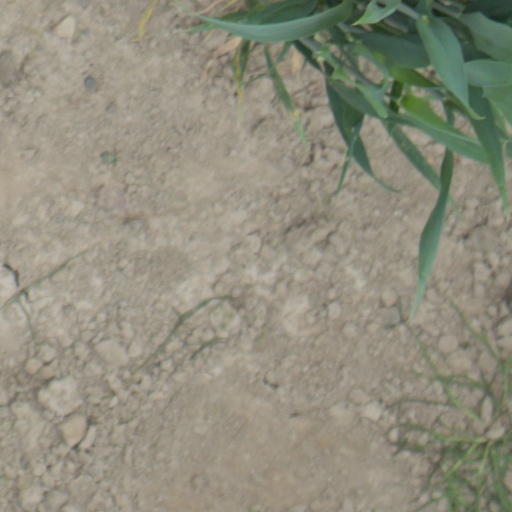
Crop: wheat